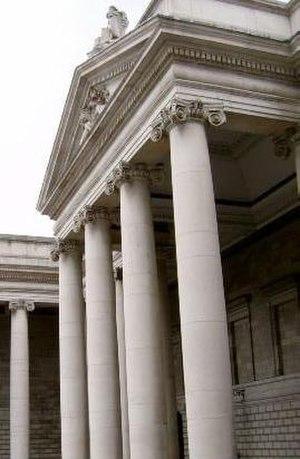
Le Parlement d’Irlande est le corps législatif qui exista du Moyen Âge jusqu'en 1800. Il comprenait le roi d’Irlande et deux chambres : la Chambre des communes et la Chambre des lords. La Chambre des lords était composée de membres de la pairie d'Irlande, tandis que les députés des Communes étaient élus au suffrage direct, mais par un corps électoral très restreint.
Dublin /dyblɛ̃/ est la plus grande ville de l'île d'Irlande et de l'État d'Irlande, dont elle est la capitale. La ville est située à proximité du point central de la côte orientale de l'île et au centre du comté de Dublin. Dublin est la plus grande ville d'Irlande en importance et en nombre d’habitants depuis le haut Moyen Âge. Elle est aujourd’hui classée à la soixante-sixième place dans l’index des places financières mondiales et a un des plus forts taux de développement parmi les capitales européennes. Dublin est le centre historique, politique, artistique, culturel, économique et industriel de l’Irlande.